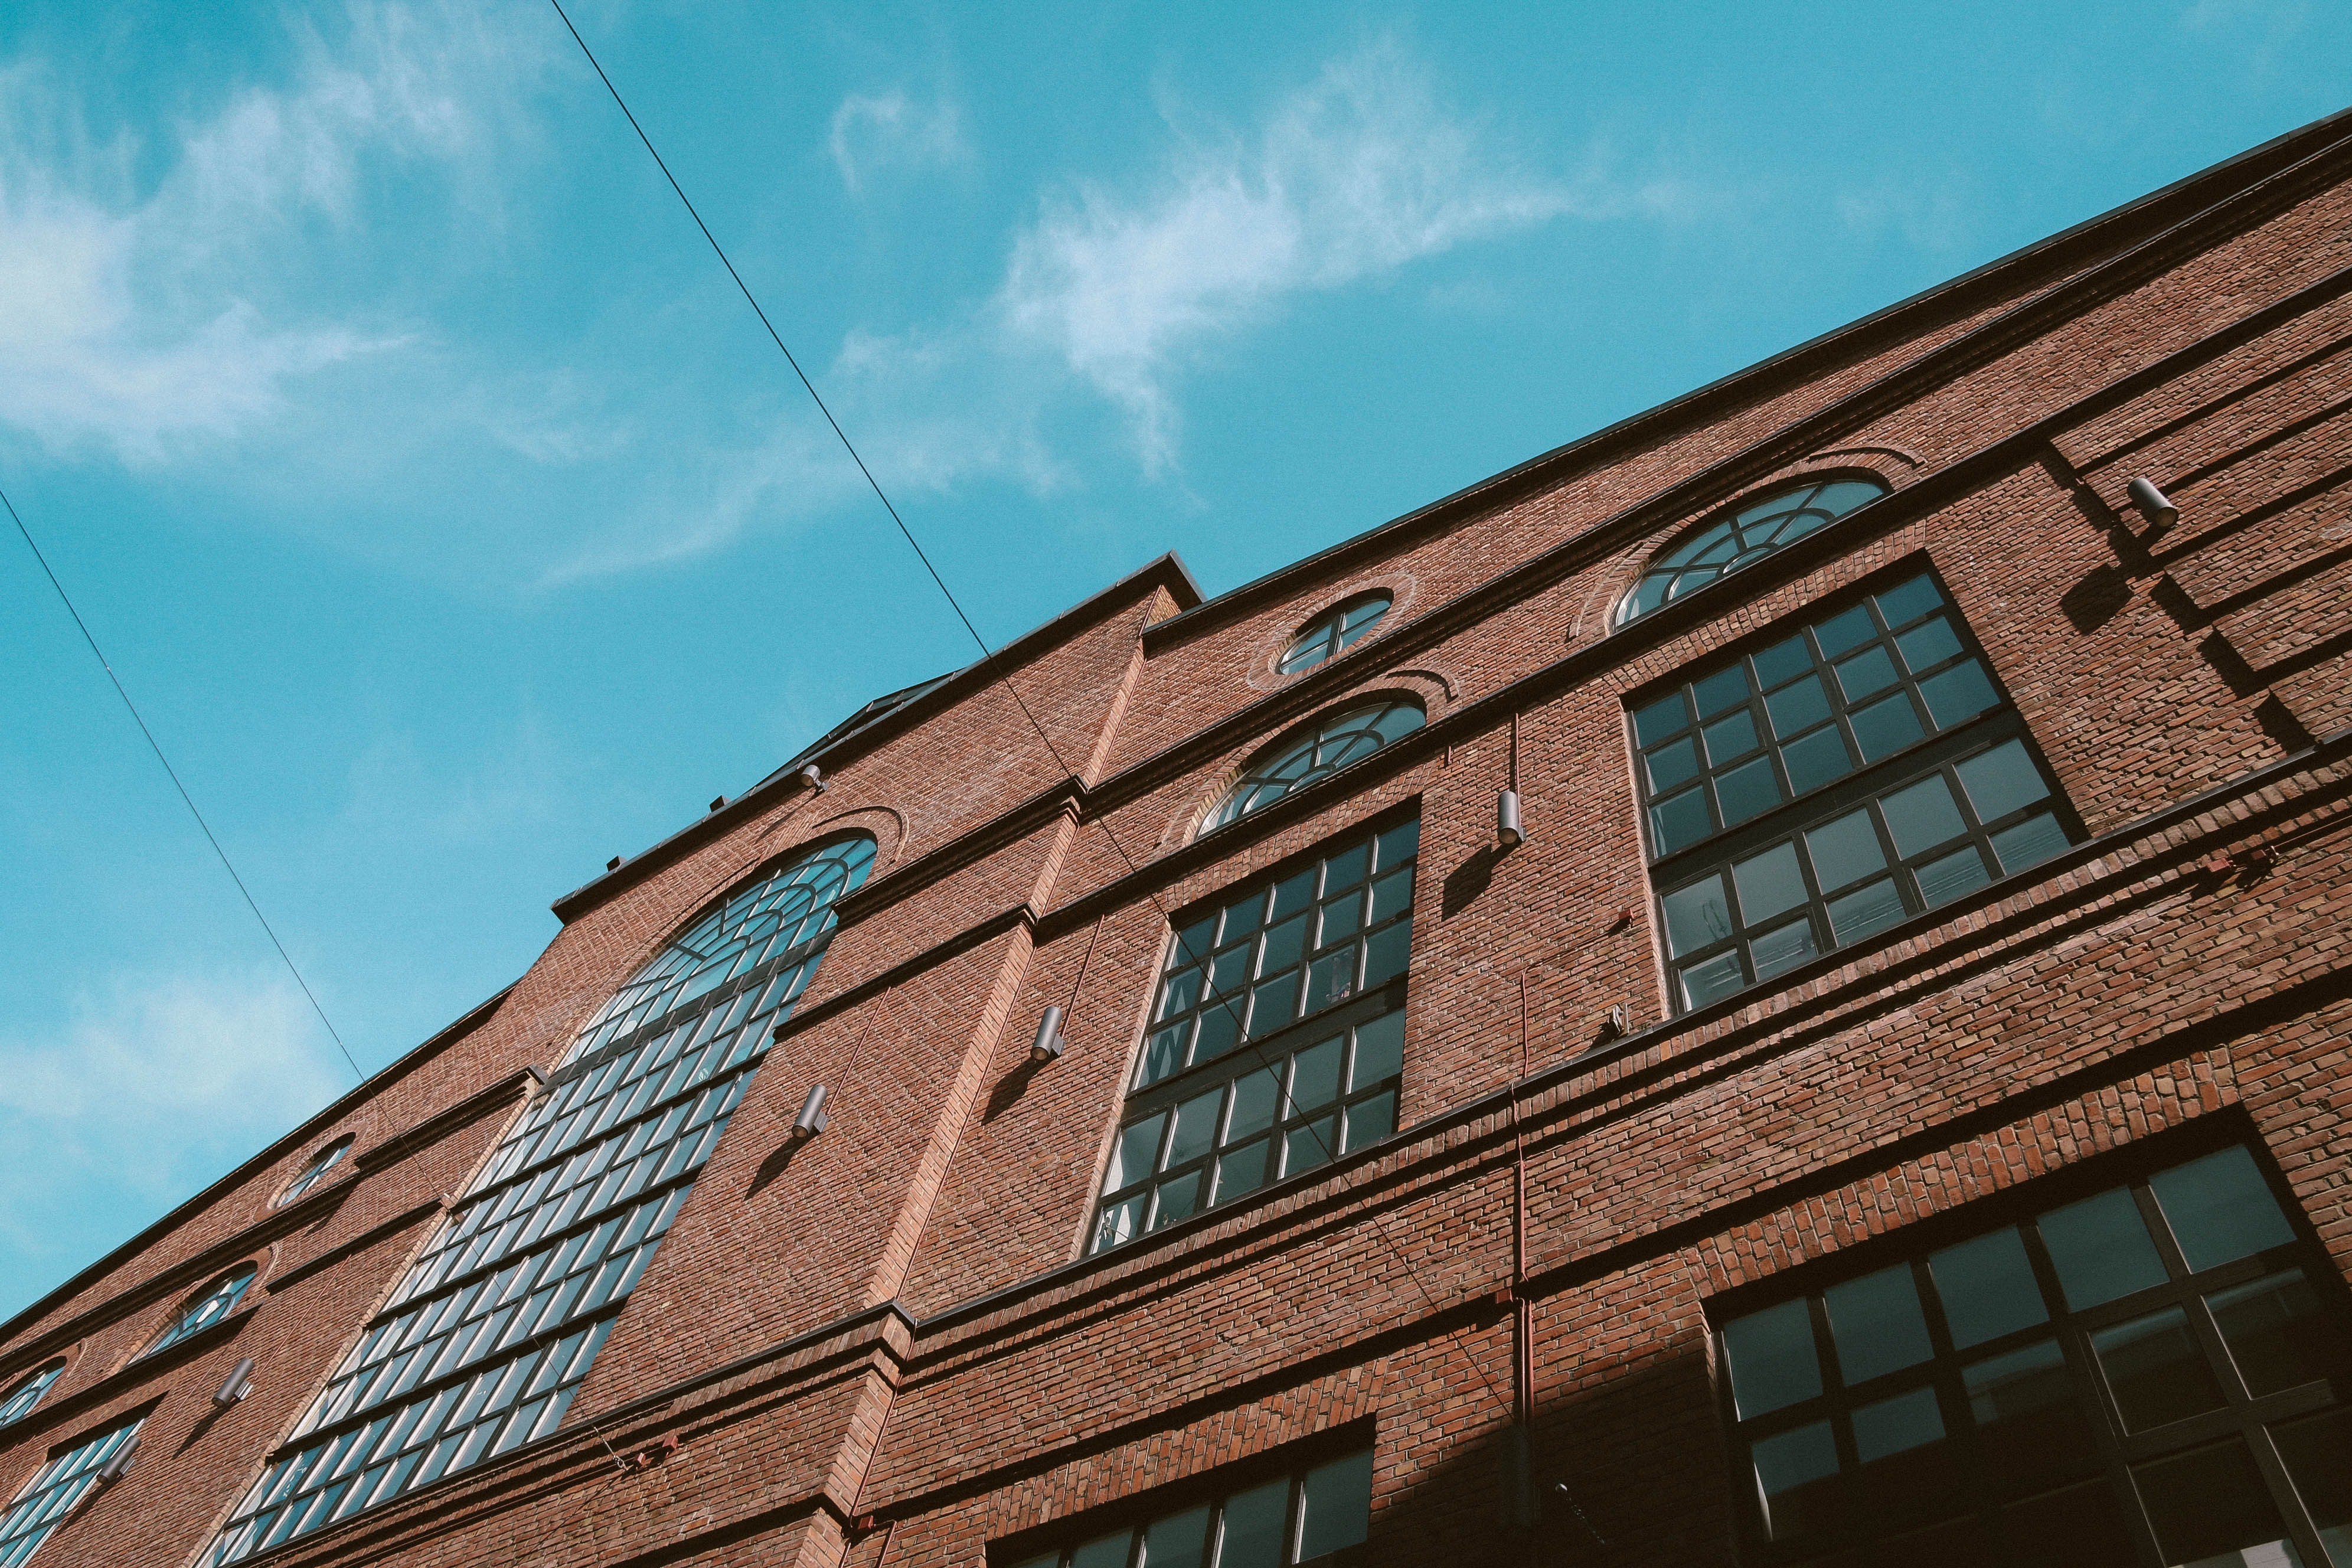
daytime, sky, architecture, urban area, building, brick, wall, town, neighbourhood, commercial building, facade, city, line, downtown, metropolitan area, real estate, house, tree, window, apartment, residential area, roof, brickwork, cloud, street